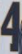
Number: 4